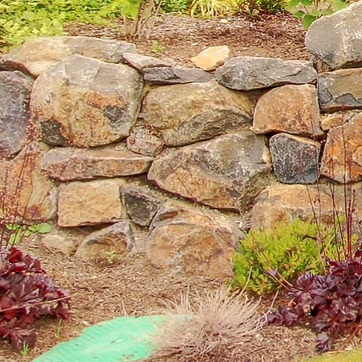
Material: stone